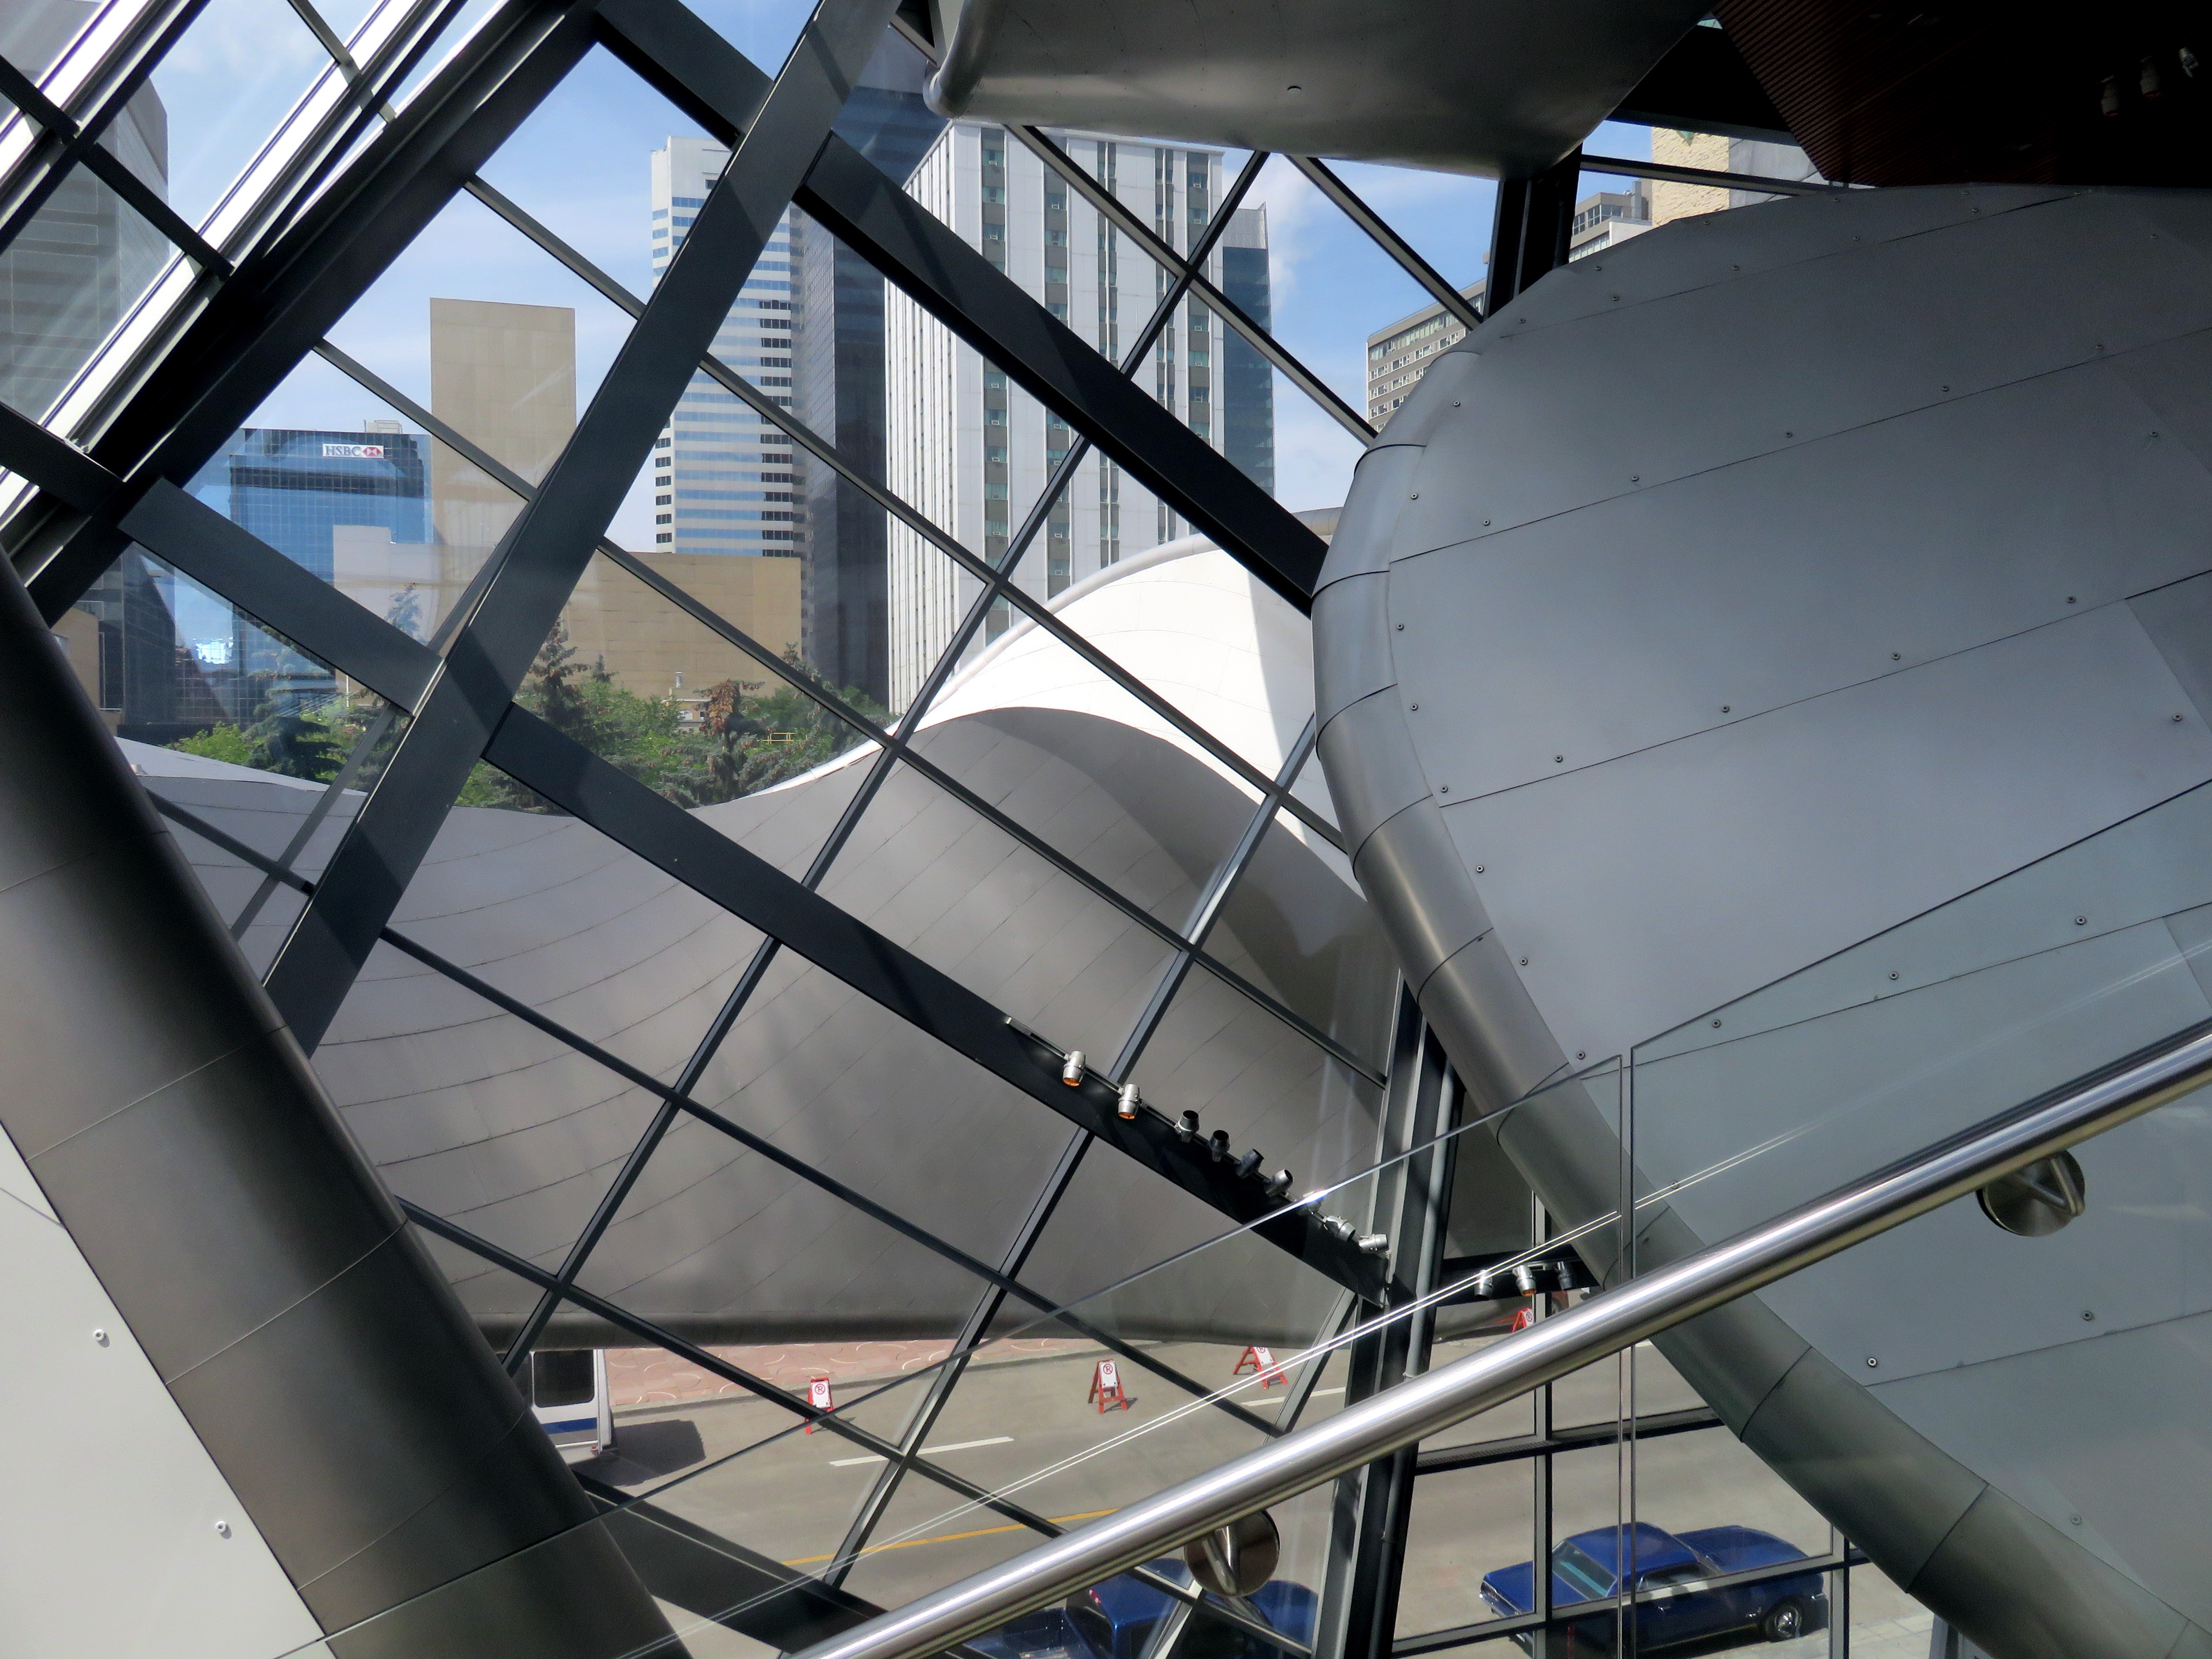
architecture, wheel, interior, window, urban, vehicle, aviation, mast, modern, interior design, design, tourist attraction, daylighting, atmosphere of earth